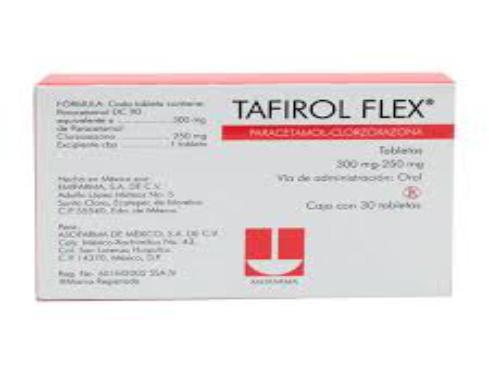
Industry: Medical